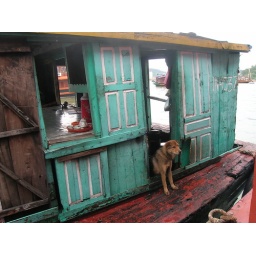
one and only dog found on the boat in Halong Bay!